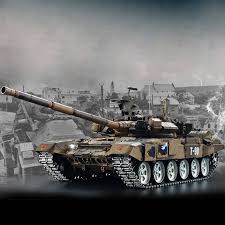
Label: T-90